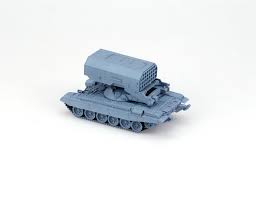
Label: Self Propelled Artillery